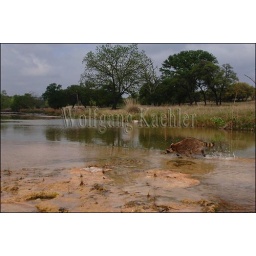
Usa, texas, hill country near hunt, racoon crossing river